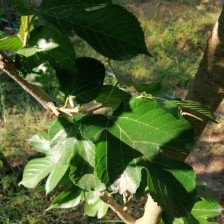
Variety: RedKing